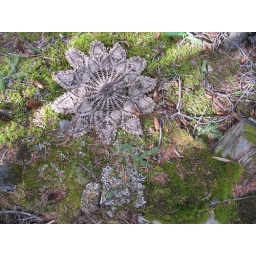
will they grow or will they be re-consumed by the forest floor - only time can tell